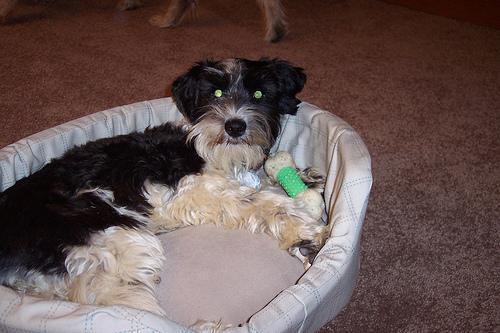
miniature_schnauzer